List of actors with Hollywood Walk of Fame motion picture stars

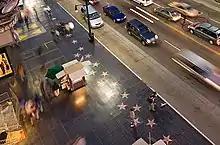
Walk of Fame stars on the sidewalk along Hollywood Boulevard

A total of 922 actors appear in the list—508 males and 414 females. A total of 180 Academy Award winners for acting appear in the list—89 males and 91 females—and 181 non-winning nominees—100 males and 81 females. A total of 561 actors with no Academy Award nominations for acting appear in the list—319 males and 242 females. A comedy duo of the late 19th–early 20th century, Mr. and Mrs. Sidney Drew, is listed here three times—once for Sidney and twice more for his two wives, Gladys Rankin and Lucille McVey—therefore, subtract two from this list's total for the actual count of motion picture category stars.